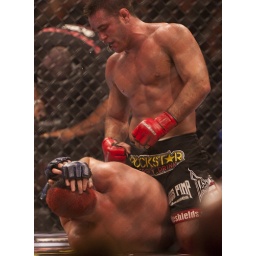
Jake Shields (top, red gloves) in full mount throwing punches at Jason &amp;quot;Mayhem&amp;quot; Miller during their Nov. 7 bout.